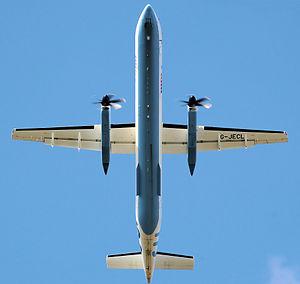
En aérodynamique, l'allongement d'une aile est égal au carré de l'envergure divisé par la surface portante.